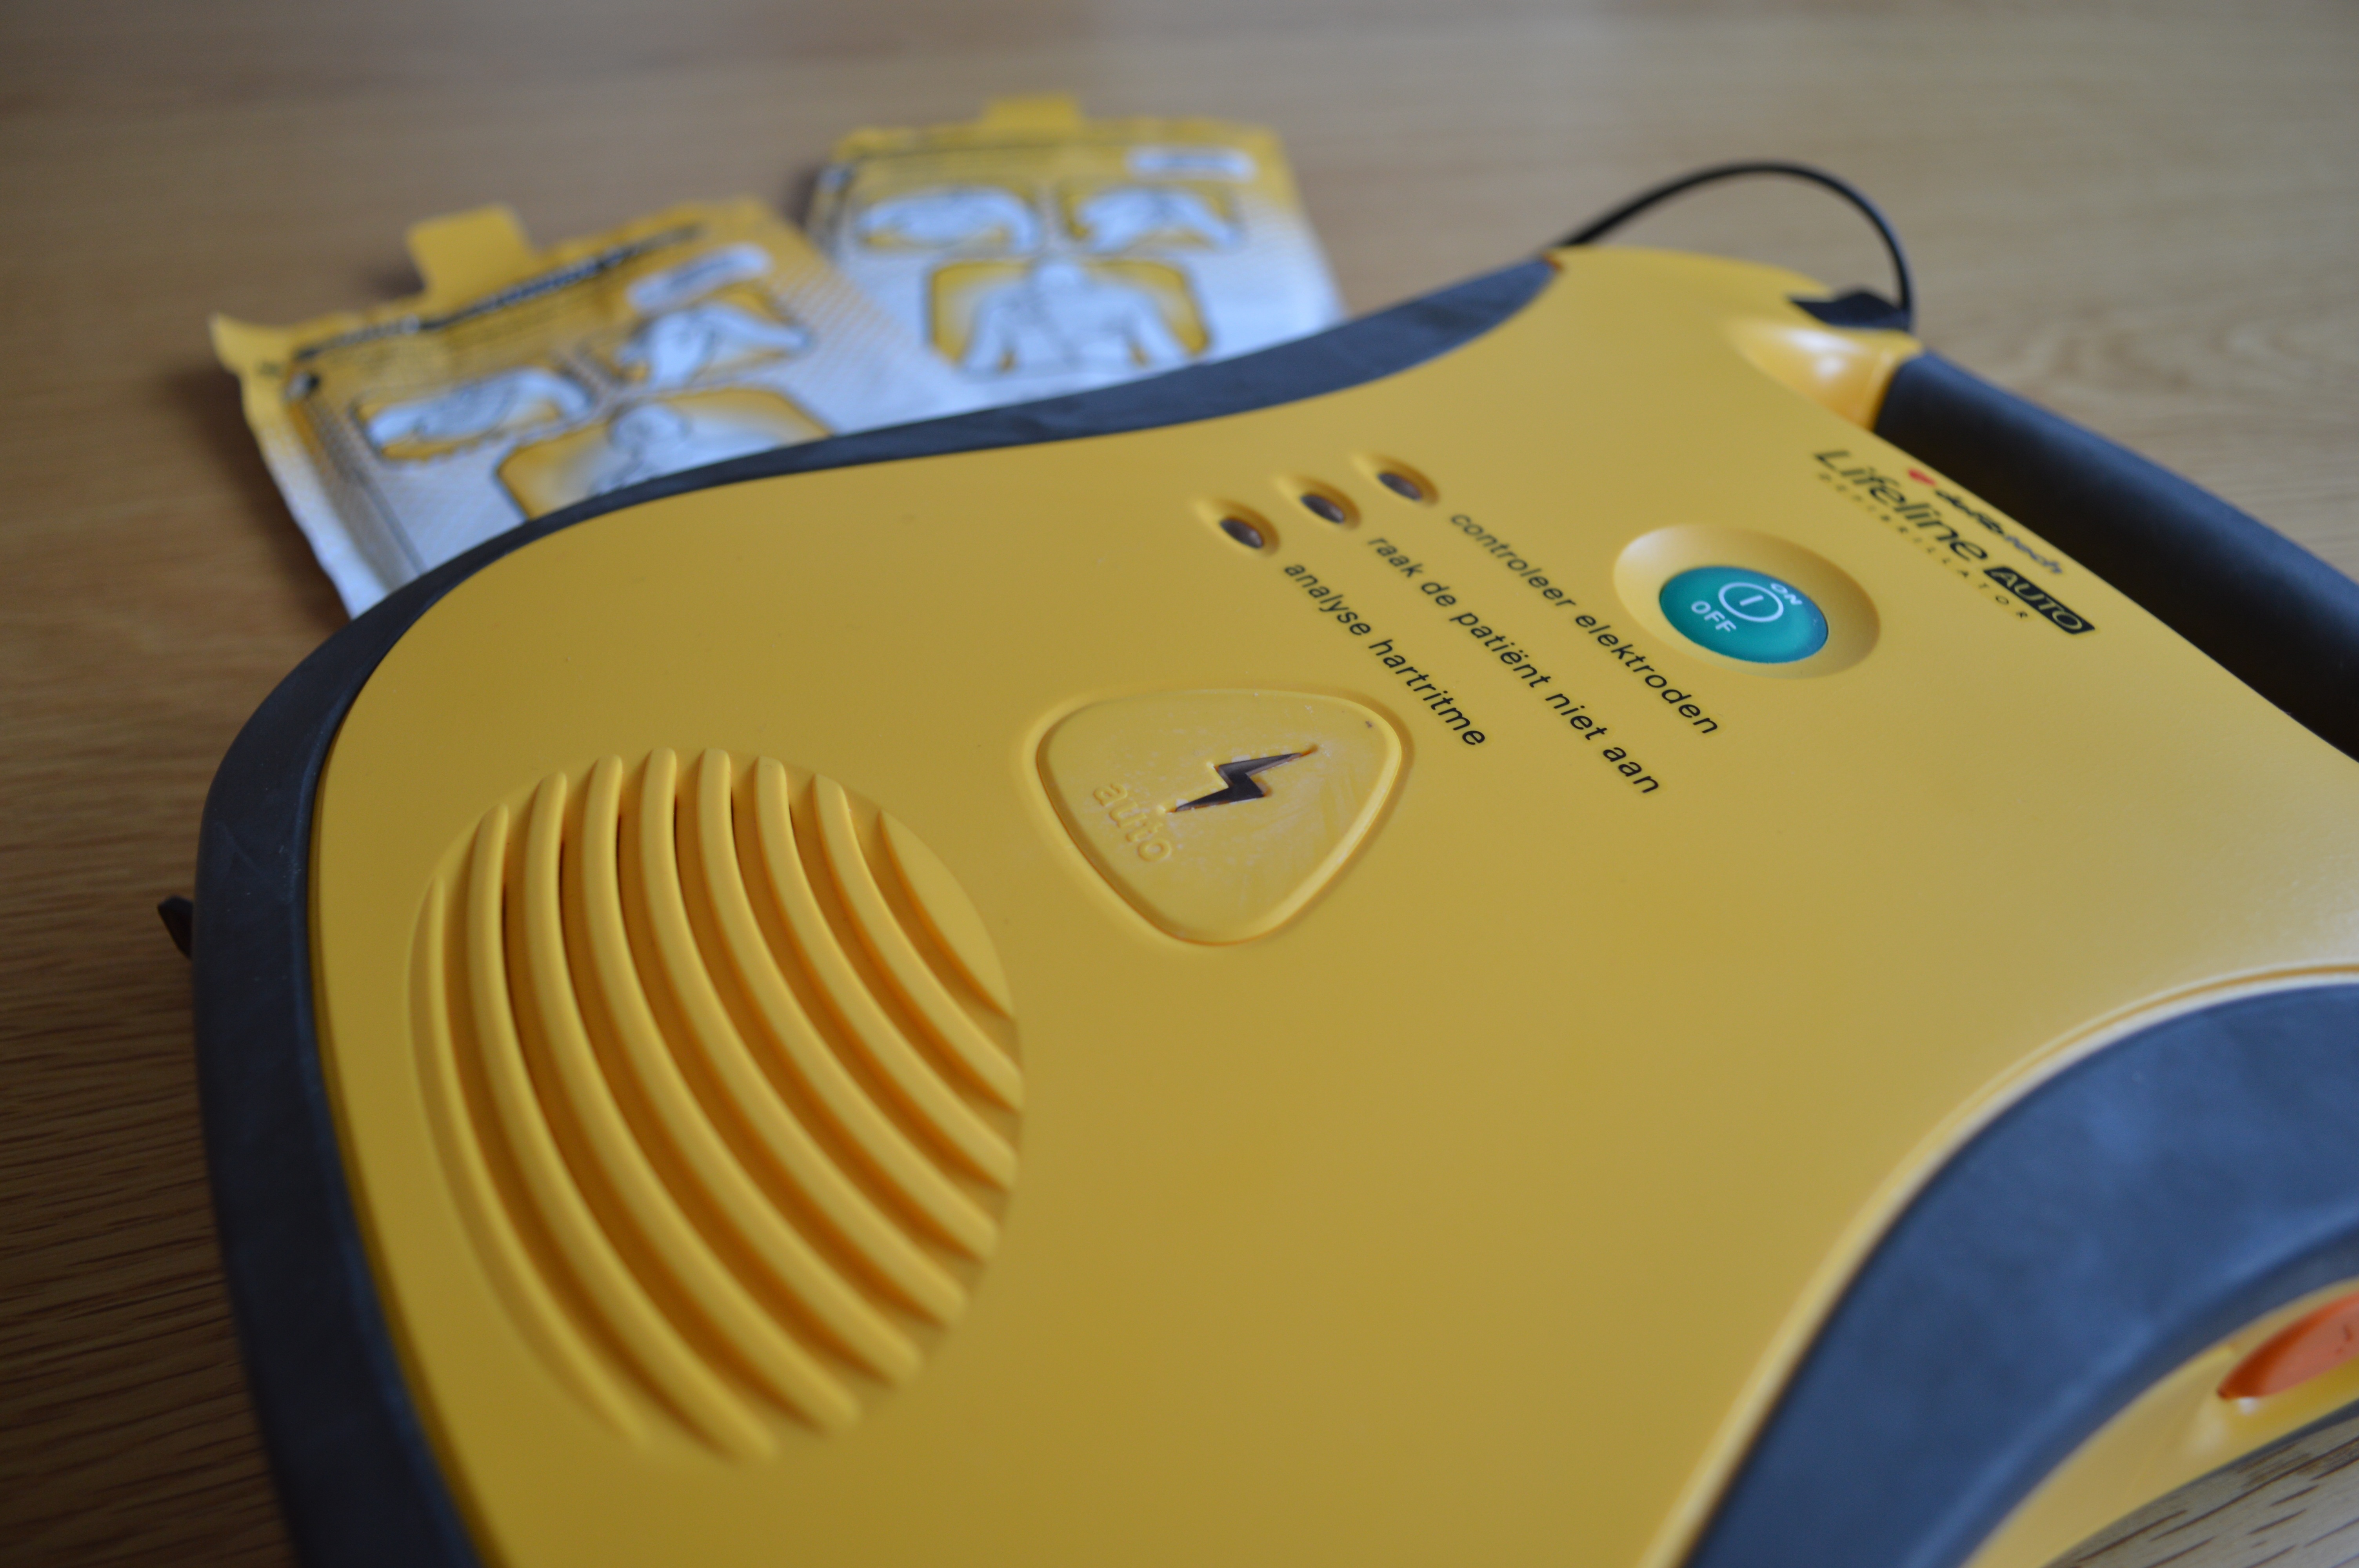
technology, gadget, yellow, death, art, rescue, first aid, aed, acute, resuscitation, cardiac arrest, seh